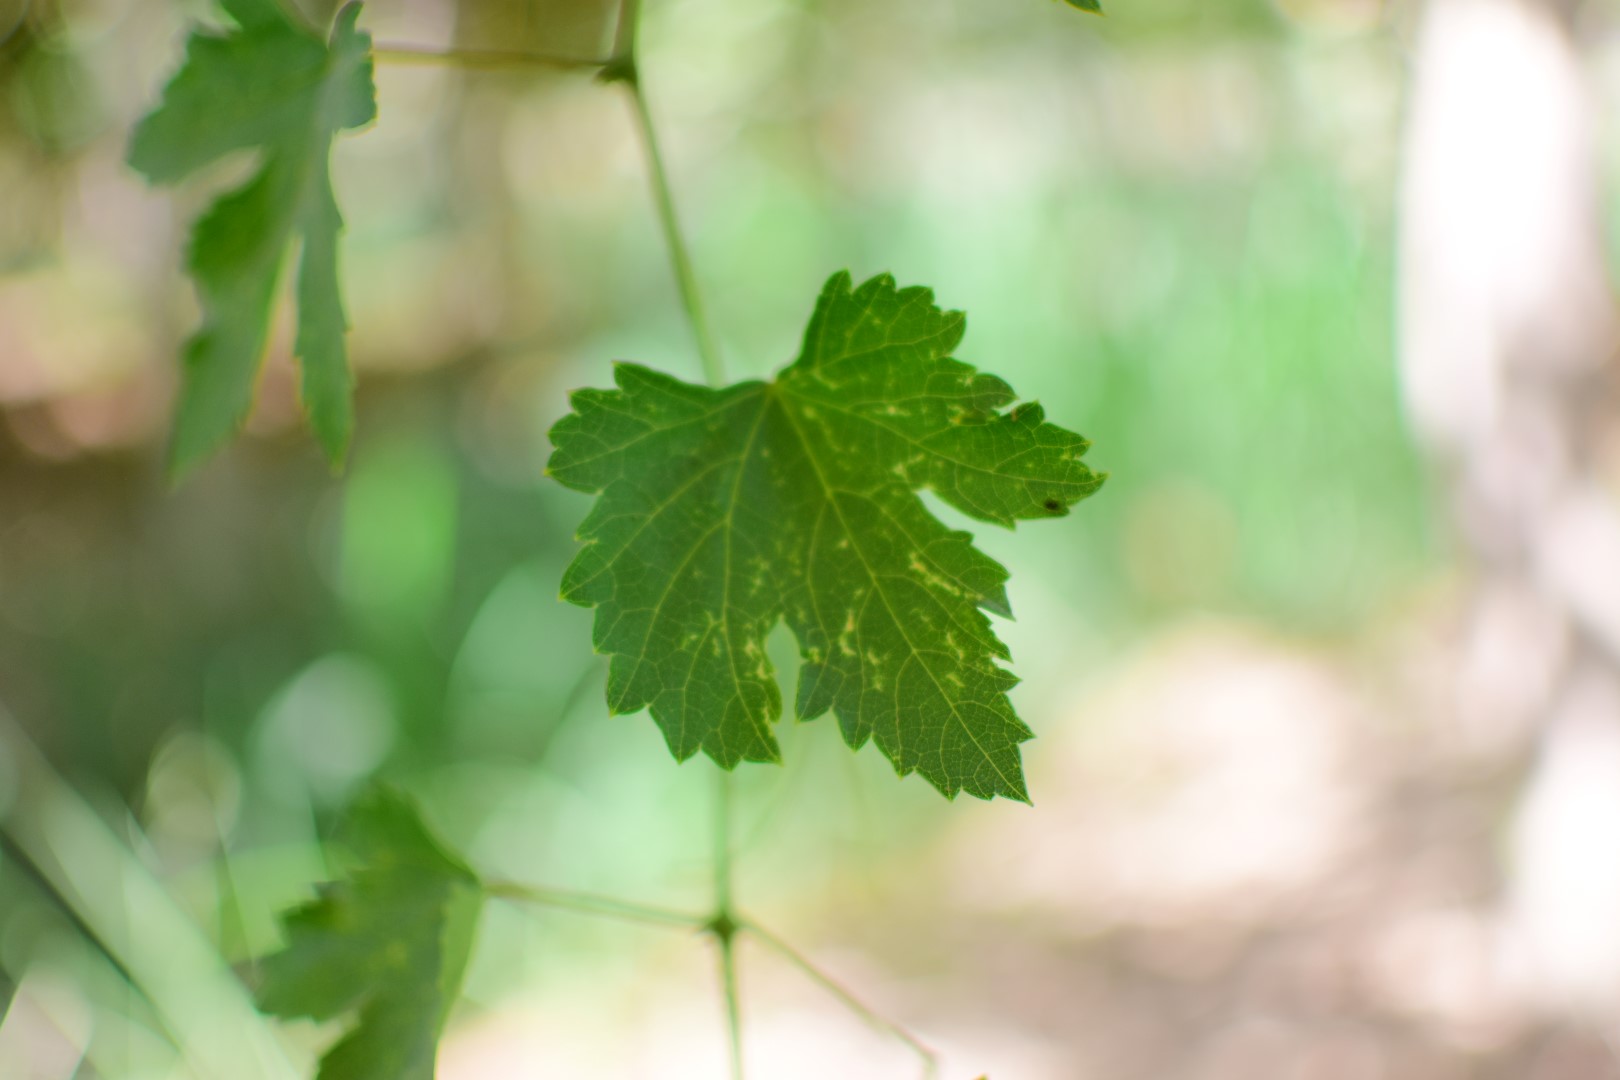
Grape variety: Halawani